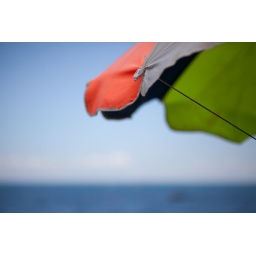
spending a few days near the ocean and the sky under the sun is something we shouldn't miss out.